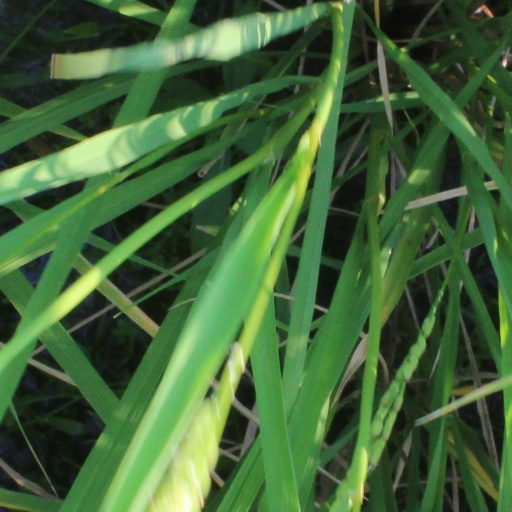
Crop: rice